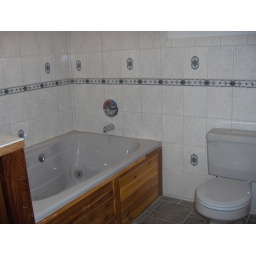
1571 Alpine Vista Way - 4 bedroom 3 bath home for sale in Fairbanks, Alaska